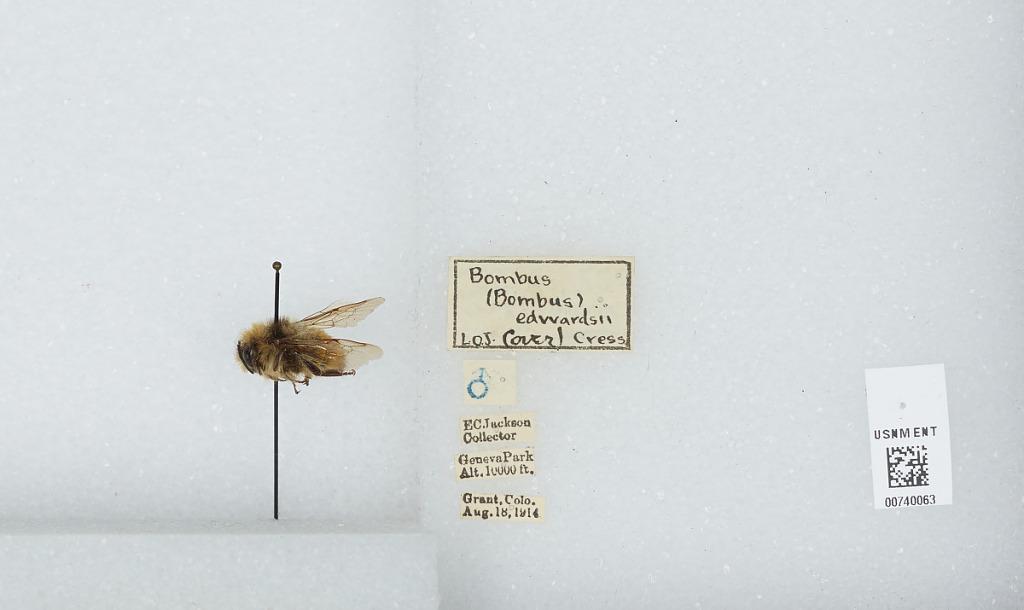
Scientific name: Bombus (Pyrobombus) bifarius Cresson
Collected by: E. Jackson
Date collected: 1914-8-18
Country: United States
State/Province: Colorado
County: Park
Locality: Geneva Park
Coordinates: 39.5178, -105.727